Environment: real
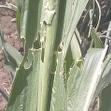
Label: fall_armyworm